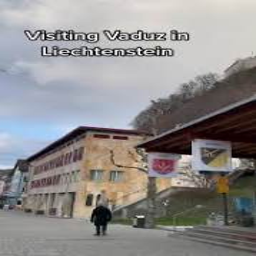
Liechtenstein PostalMuseum